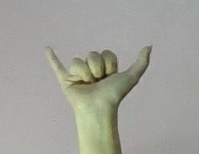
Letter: ya